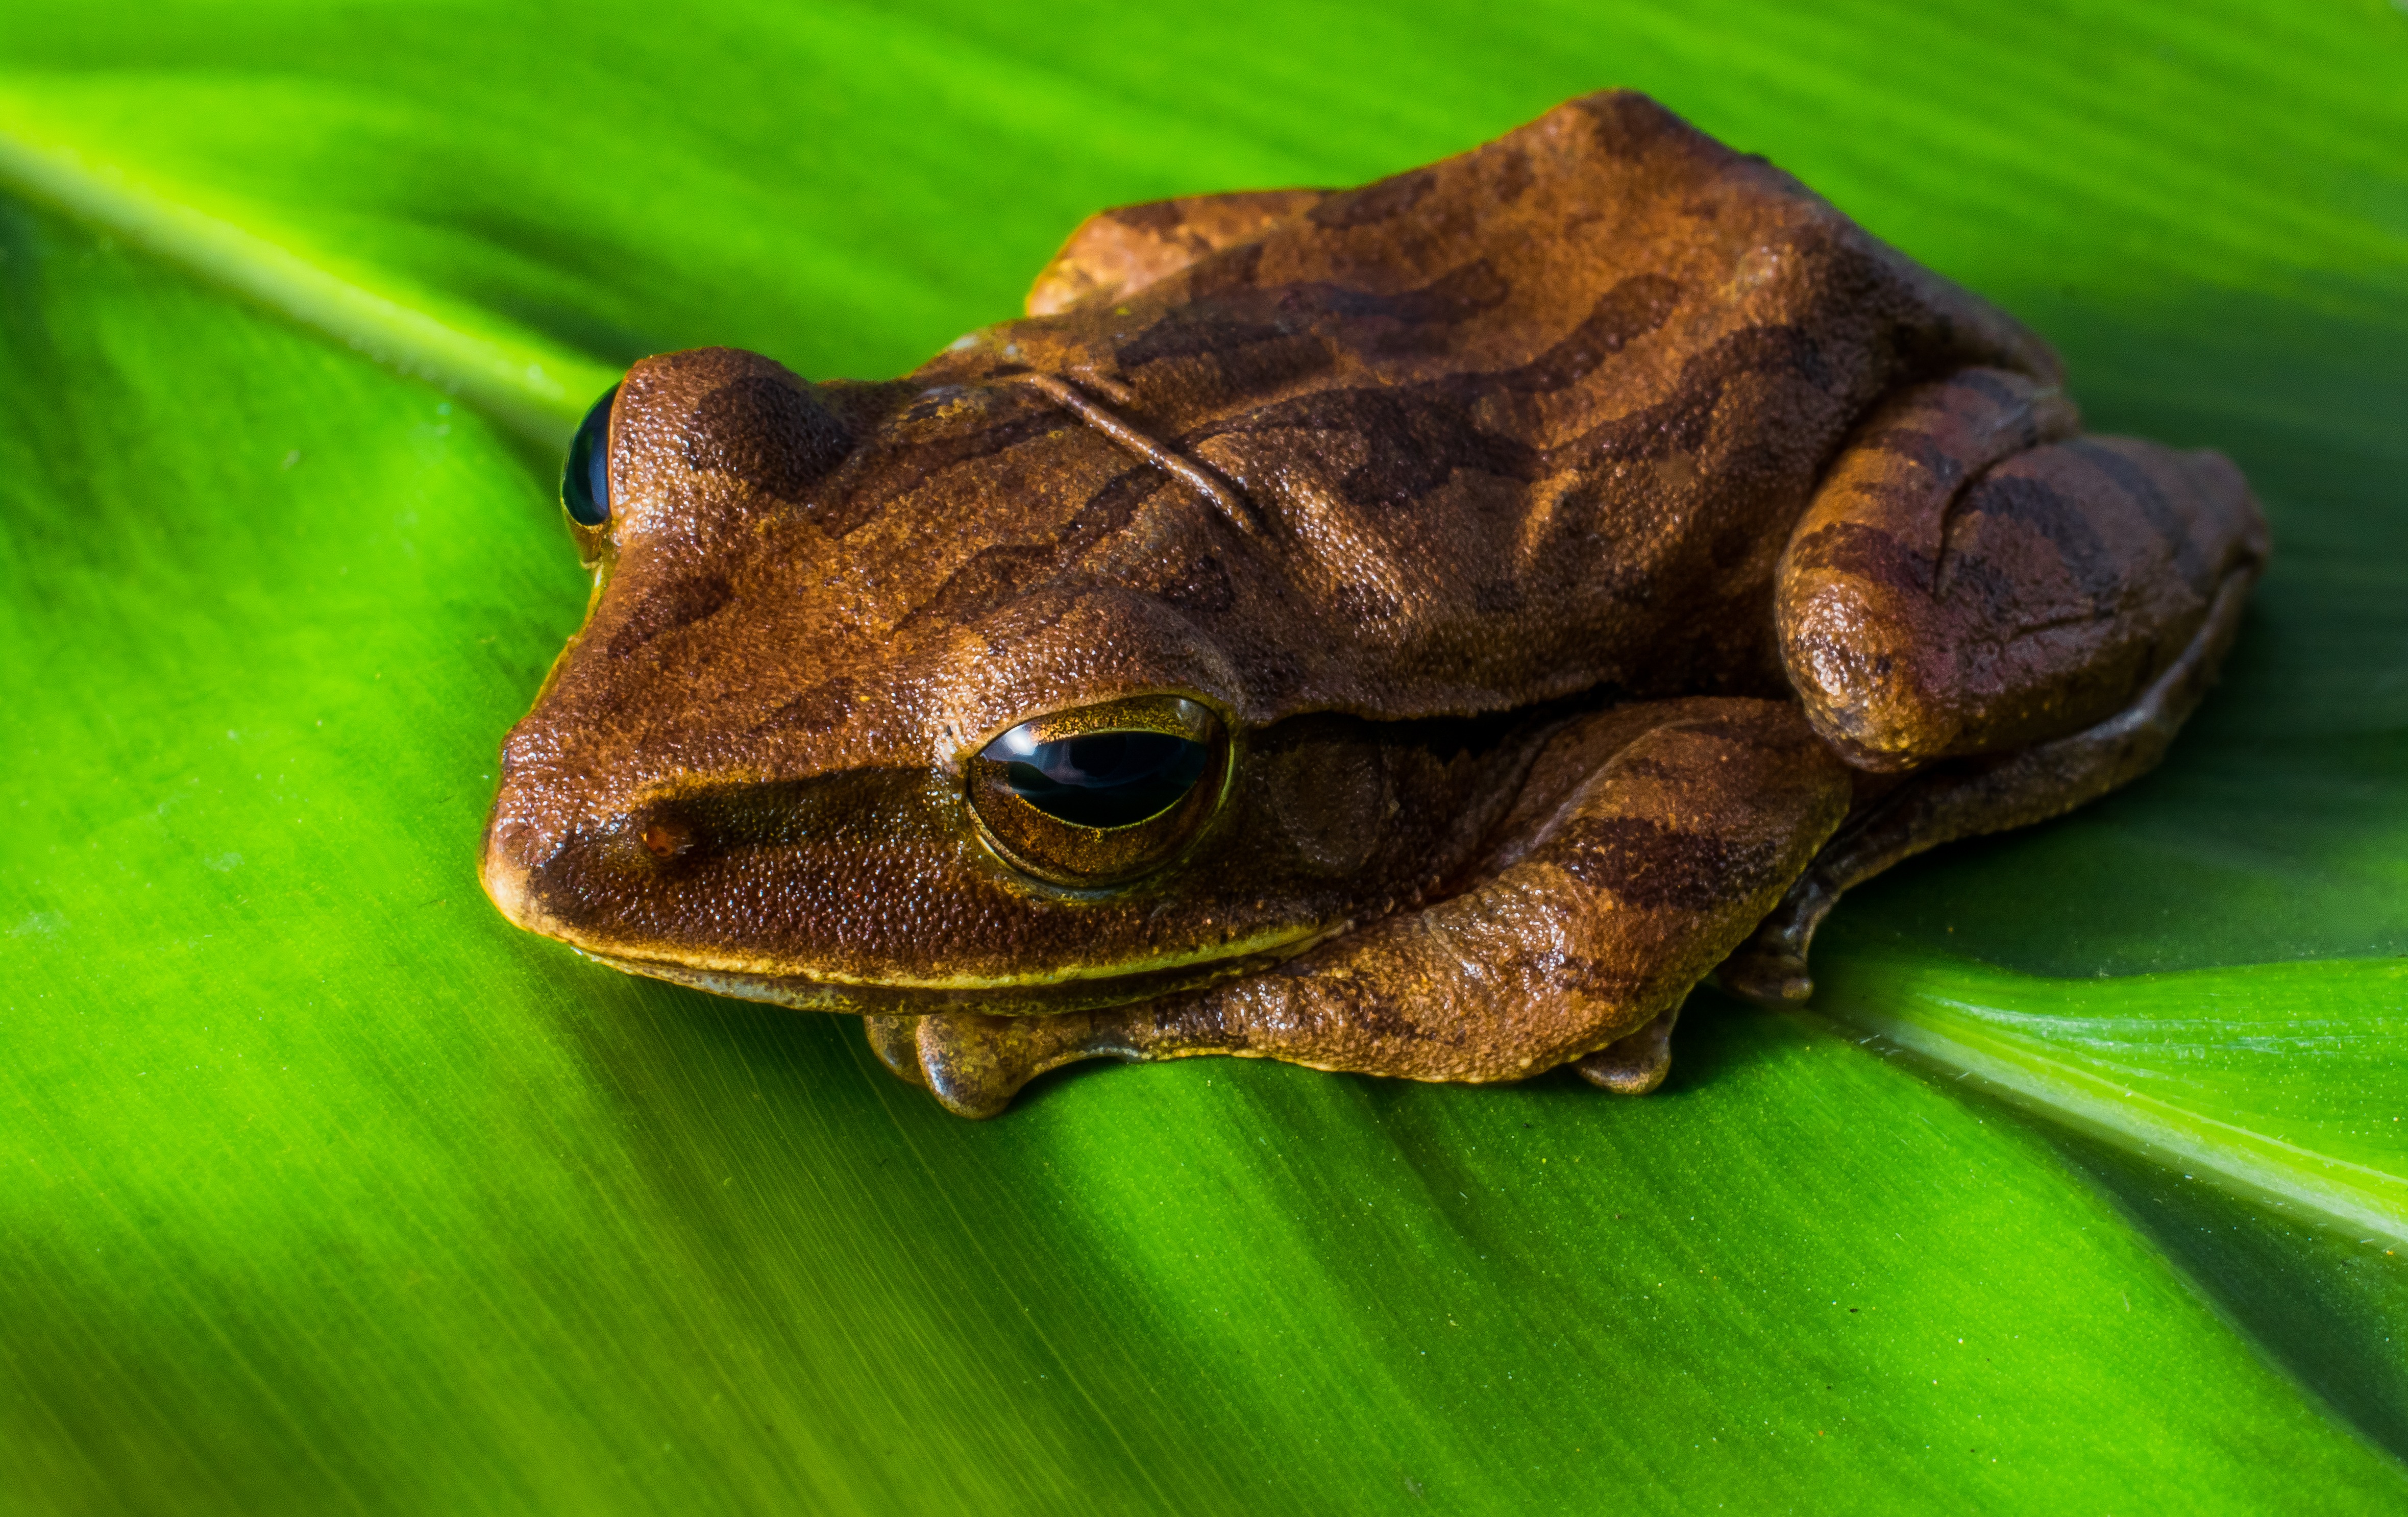
nature, leaf, wildlife, green, frog, toad, amphibian, fauna, tree frog, close up, vertebrate, amphibians, macro photography, anuran, ranidae